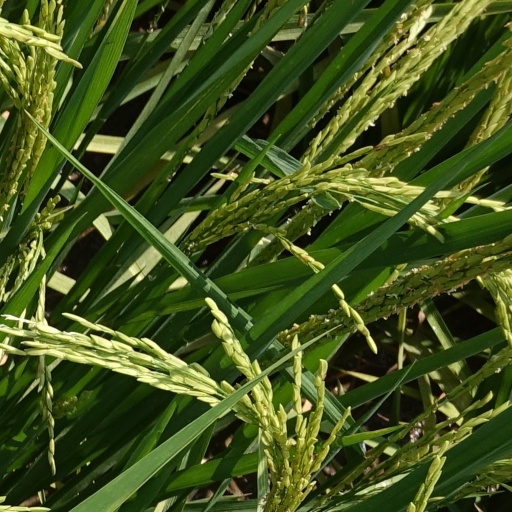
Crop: rice